The Bodyguard (1979 film)

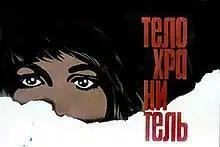

The Bodyguard ("Telokhranitel") is a 1979 Soviet action film released by Tadjikfilm. It is one of the best known of the Osterns and directed by the veteran feature and documentary maker Ali Khamraev.